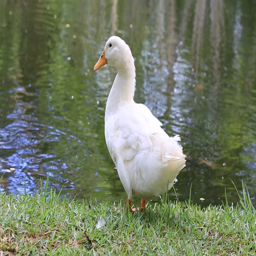
white duck stand next to a pond or lake with water background , close up